2012 Tour de France, Stage 11 to Stage 20

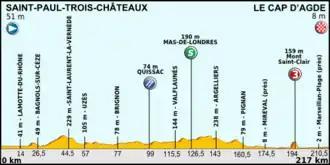
Stage thirteen profile

This transitional stage took the Tour to the Mediterranean. The day's only categorised climb over Mont-Saint-Clair at Sète and the wind off the sea were two potential disruptions to the race in the final of the stage. For the celebration of Bastille Day, the breakaway had extensive French representation, with five of the eight-rider move – rider Samuel Dumoulin, 's Mathieu Ladagnous, Jimmy Engoulvent of , Maxime Bouet and Jérôme Pineau, representing the team – from the country. The group was rounded out by Pablo Urtasun of , 's Michael Mørkøv and rider Roy Curvers.